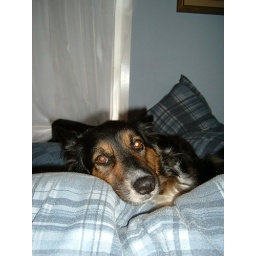
I call my dog baby girl when she is in a cuddly mood.